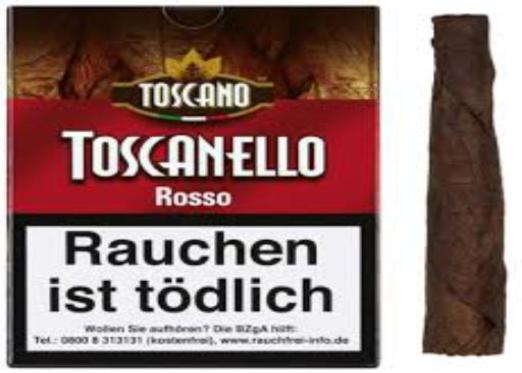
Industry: Necessities